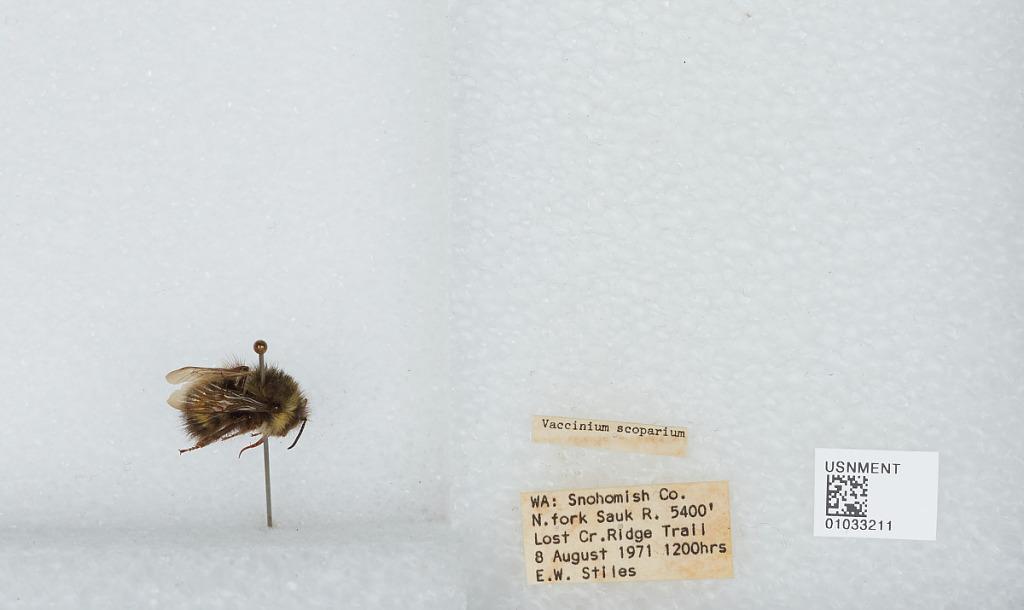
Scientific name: Bombus (Pyrobombus) sitkensis Nylander
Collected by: E. Stiles
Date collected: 1971-8-8
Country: United States
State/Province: Washington
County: Snohomish
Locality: North Fork Sauk River, Lost Creek Ridge Trail
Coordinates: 48.0936, -121.336